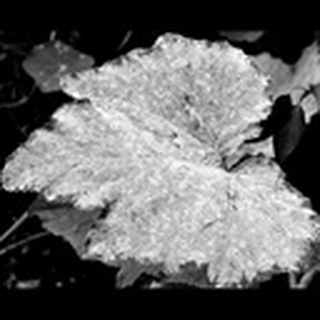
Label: cotton_powdery_mildew